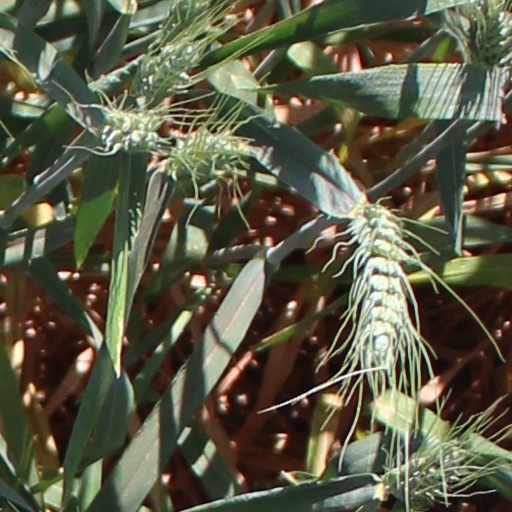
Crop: wheat